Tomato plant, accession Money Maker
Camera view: horizontal (90 deg, fisheye); turntable rotation: 0 degrees
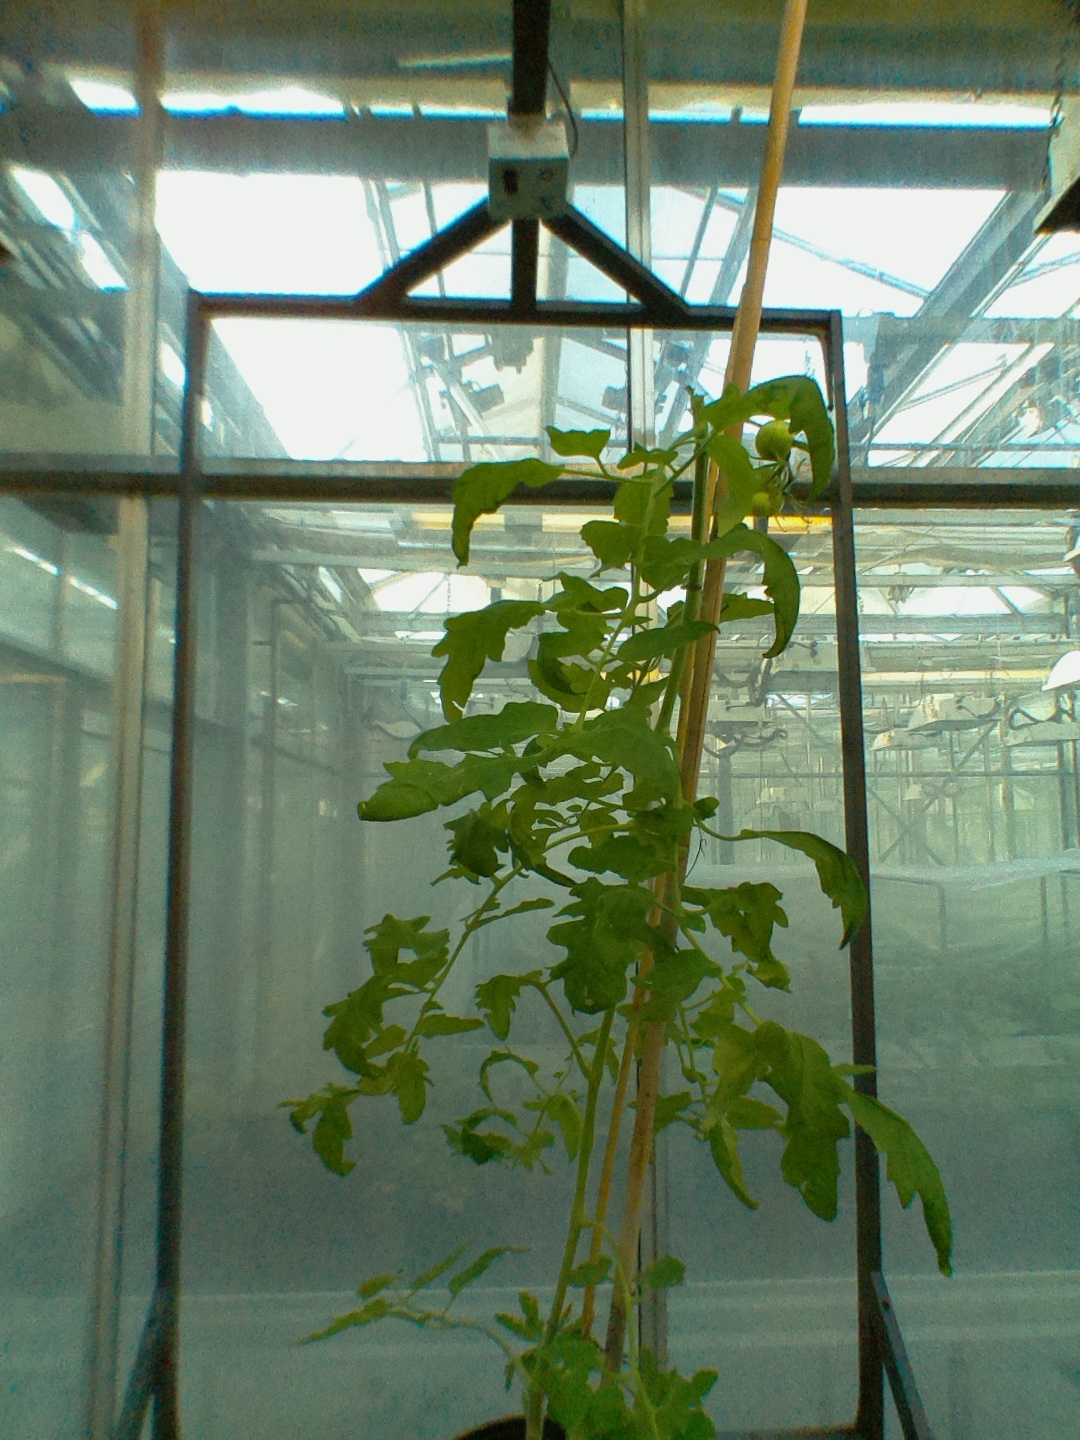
BBCH growth stage 71: 10%-20% of final fruit size